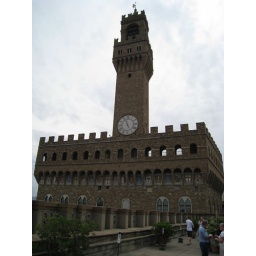
Clock tower from the Ponte Vecchio bridge in Florence